49th (Princess Charlotte of Wales's) (Hertfordshire) Regiment of Foot

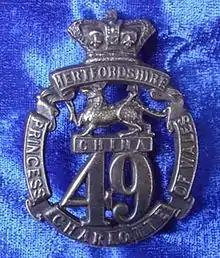
Cap badge of the 49th (Princess Charlotte of Wales's) (Hertfordshire) Regiment of Foot

The 49th (Princess Charlotte of Wales's) (Hertfordshire) Regiment of Foot was a line infantry regiment of the British Army, raised in 1743. Under the Childers Reforms it amalgamated with the 66th (Berkshire) Regiment of Foot to form the Princess Charlotte of Wales's (Royal Berkshire Regiment) in 1881.